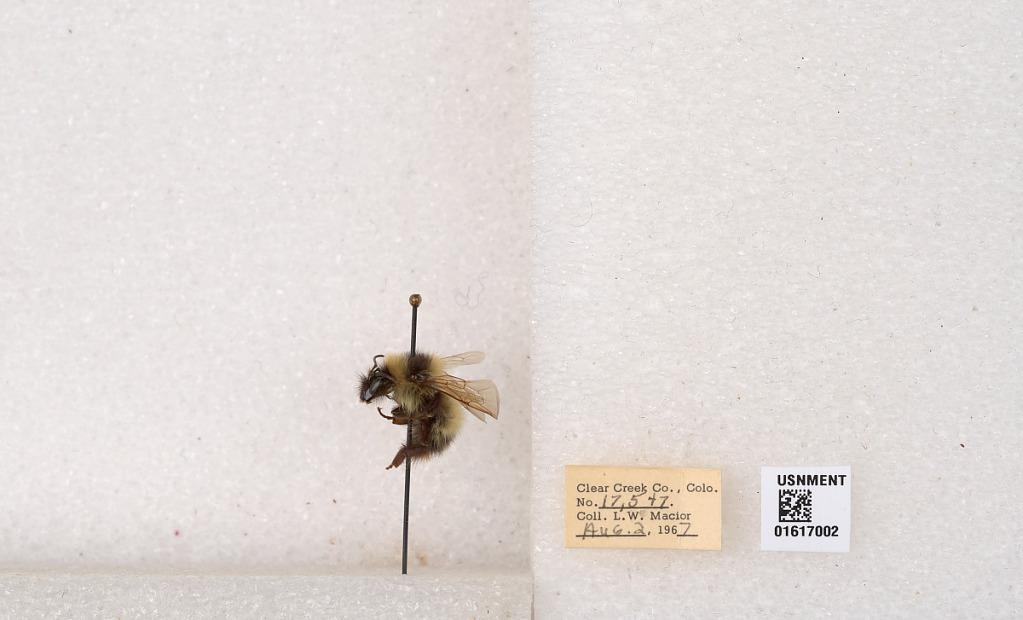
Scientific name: Bombus kirbyellus
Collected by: L. Macior
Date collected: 1967-8-2
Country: United States
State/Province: Colorado
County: Clear Creek
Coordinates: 39.6891, -105.644